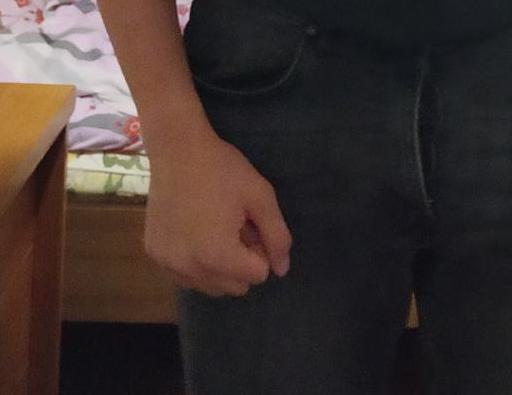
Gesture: no_gesture